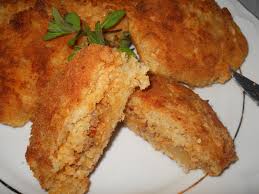
Yemek: icli_kofte